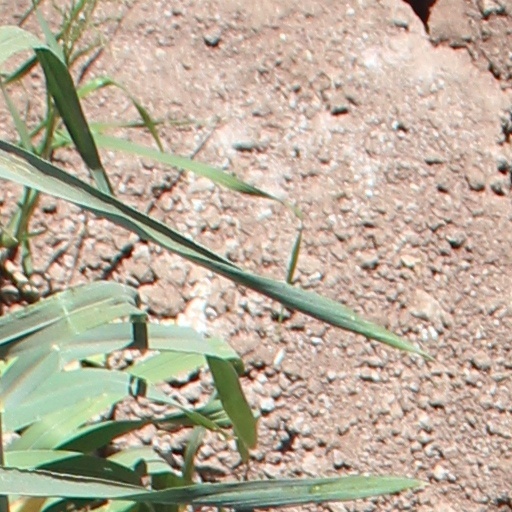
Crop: wheat